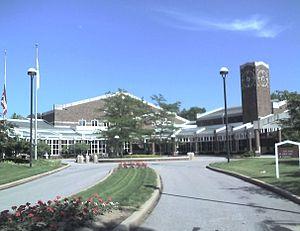
Solon est une ville du comté de Cuyahoga, dans l’État de l’Ohio. Lors du recensement de 2010, sa population s’élevait à 23 348 habitants. Sa superficie totale est de 53,07 km².